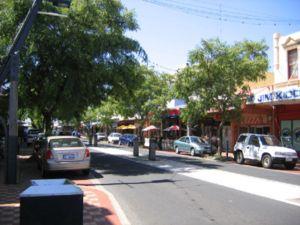
Bunbury est une ville de la région de South West, en Australie-Occidentale. Avec 74 494 habitants, c'est la troisième ville d'Australie-Occidentale par sa population après Perth et Mandurah.